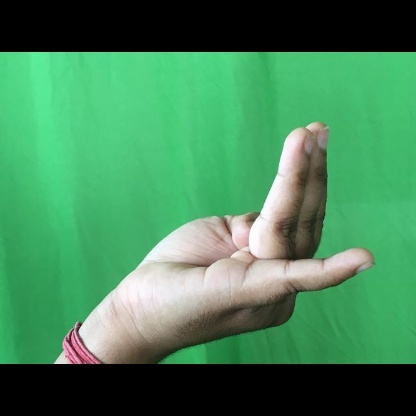
Mudra: Chaturam